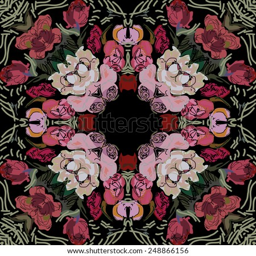
circular seamless pattern of colored floral motif , leaves , spots on a black background .